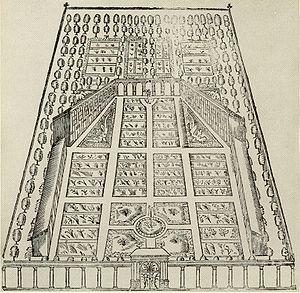
De tous temps, et sur presque tous les continents, les hommes se sont constitué des collections de végétaux plus ou moins vastes, pour des raisons diverses. Cet article résume les différentes étapes de l'histoire de ces jardins botaniques.